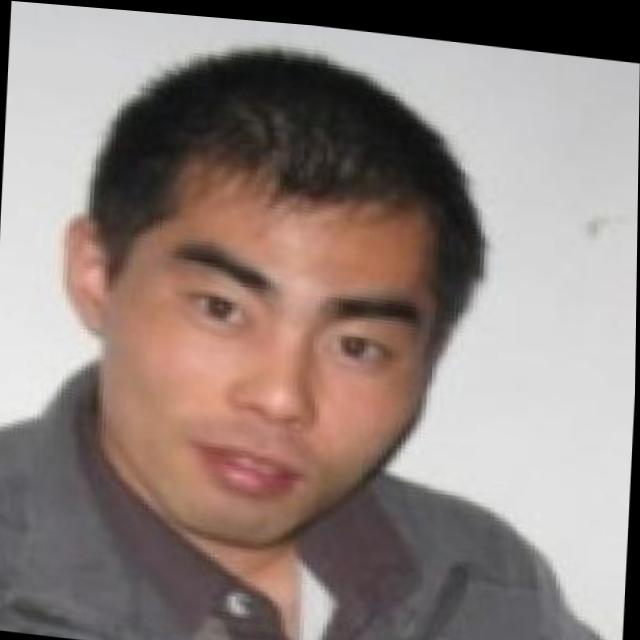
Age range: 21-44